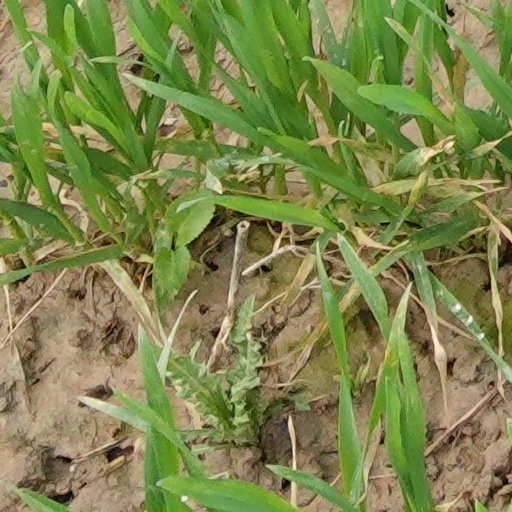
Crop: wheat